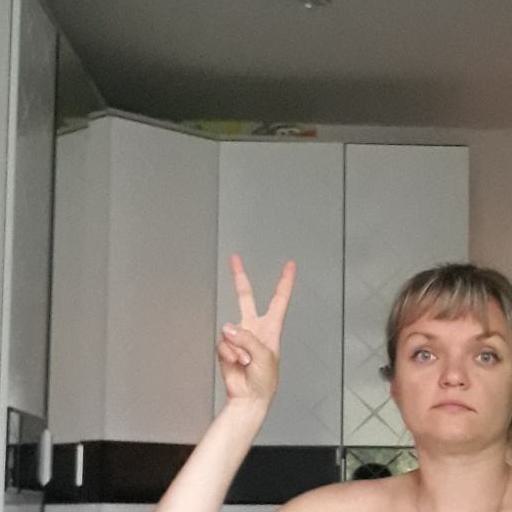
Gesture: peace